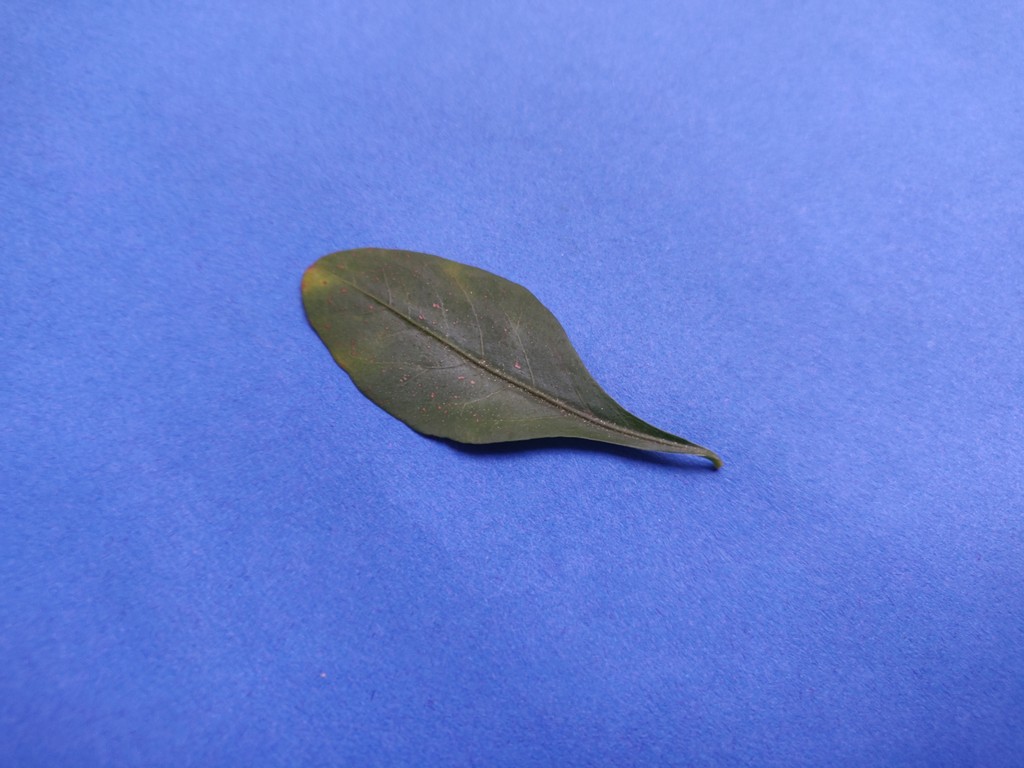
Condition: Unhealthy
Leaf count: single
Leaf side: front